Patrick J. Brown

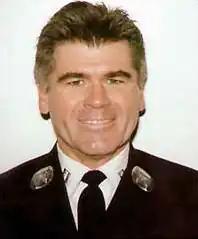

Patrick John Brown (November 9, 1952 – September 11, 2001) was an American fire captain who served in the New York City Fire Department and a Marine Corps veteran of the Vietnam War. He and his team perished during the September 11 attacks, while trying to rescue people in the North Tower of the World Trade Center.